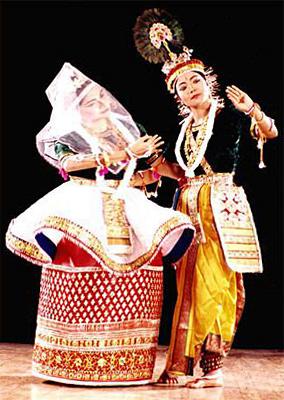
Dance form: manipuri